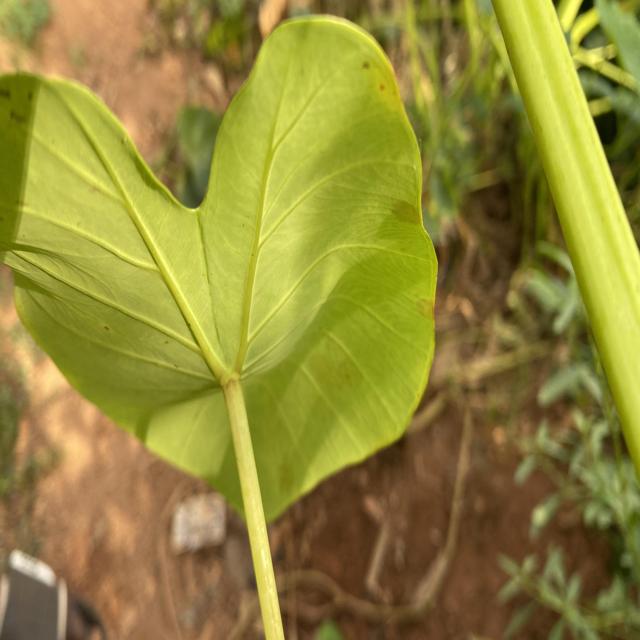
Label: Early_Blight